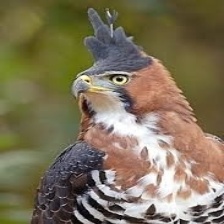
Species: ORNATE HAWK EAGLE
Scientific name: SPIZAETUS ORNATUS